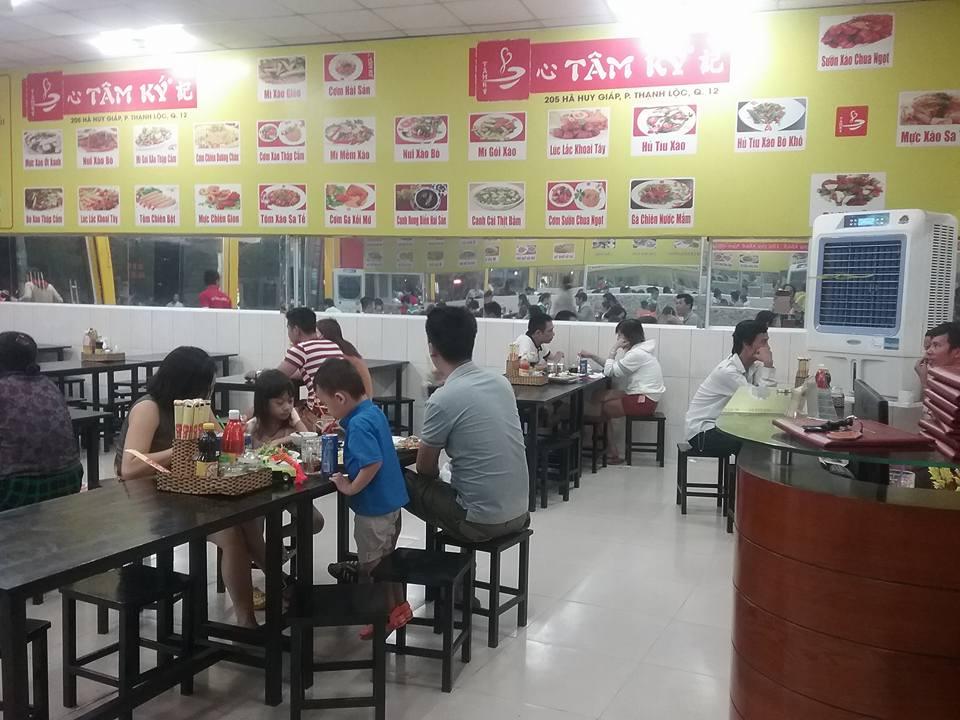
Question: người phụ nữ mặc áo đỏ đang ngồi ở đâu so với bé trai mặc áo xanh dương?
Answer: người phụ nữ mặc áo đỏ đang ngồi đối diện với bé trai mặc áo xanh dương